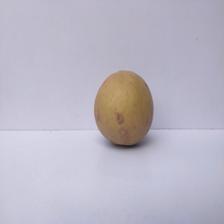
Size: Large